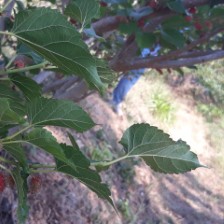
Variety: ChiangMai60